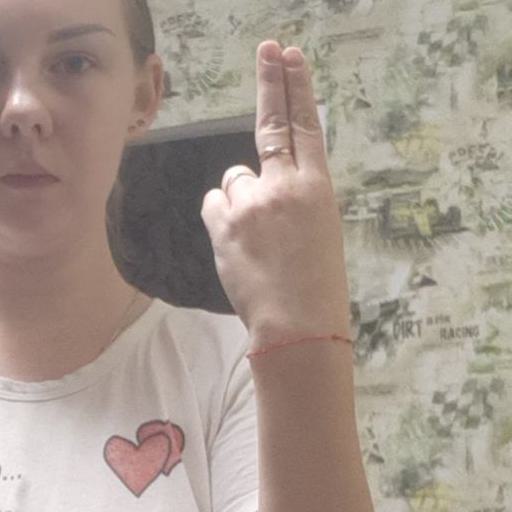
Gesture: two_up_inverted